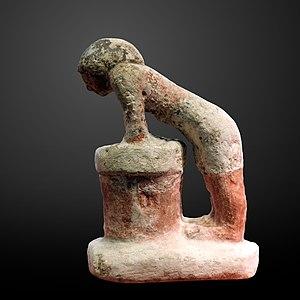
Les maisons de bière sont dans l'Antiquité, les cabarets et les maisons closes des grandes villes égyptiennes. Dans l'Égypte antique, on boit de la bière en toutes circonstances : aux champs, à bord des bateaux, lors des réceptions et, bien sûr, dans les cabarets des villes.
La bière est une boisson alcoolisée obtenue par fermentation alcoolique d'un moût de produits végétaux amylacés tels que l'orge, le maïs, le riz, la banane, le manioc... Ce moût est obtenu à l'issue d'une étape importante de la fabrication de la bière, le brassage, opération à l'origine des vocables brasseur et brasserie. C'est la plus ancienne boisson alcoolisée connue au monde et la boisson la plus consommée après l'eau et le thé.